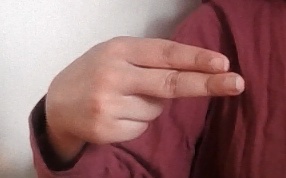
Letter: ain